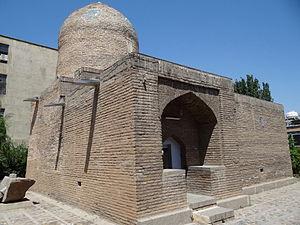
La communauté juive en Iran est parmi les plus anciennes du monde ; ses membres descendent des Juifs qui sont restés dans la région après l'exil en Babylone, quand les souverains achéménides du Premier Empire perse ont permis aux Juifs de retourner à Jérusalem.
Mardochée est un personnage du livre d'Esther dans la Bible. Il est un fils de Jaïr et est issu de la tribu de Benjamin, l'une des deux tribus qui constituèrent le royaume de Juda avant sa destruction par les Babyloniens et les déportations de l'élite du royaume vers les provinces de l'Empire perse.